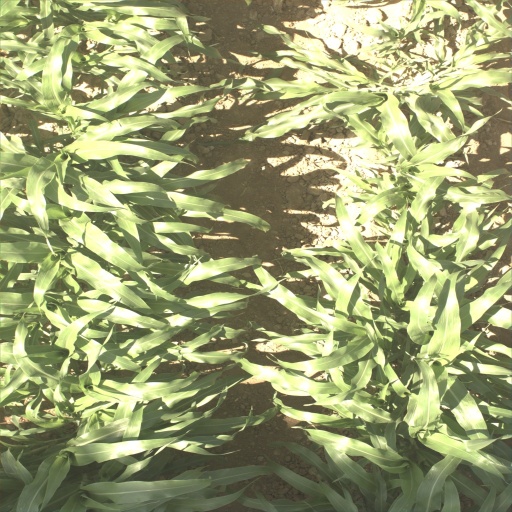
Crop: sorghum